Hitachi Rail Italy Driverless Metro

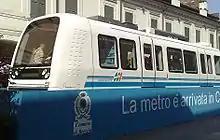
Brescia Metro unit

The Brescia Metro is a system which opened in March 2013 in Brescia, Italy. The system was built in three stages and has 17 stations. The system features a 90-second headway. ASM Brescia ordered 18 trains which are now being used on the Metro.